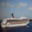
Label: ship